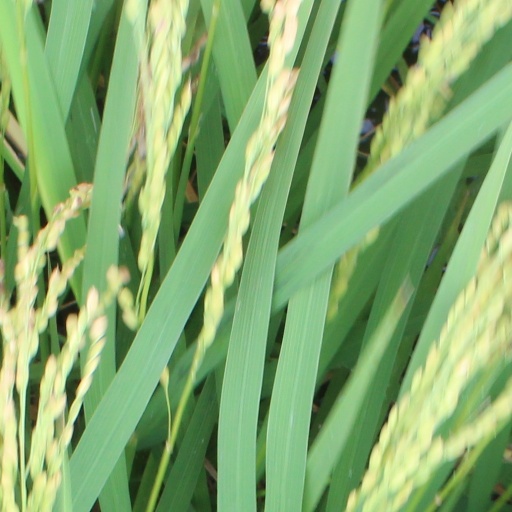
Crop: rice